Aldebaran

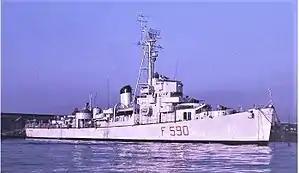
Italian frigate "Aldebaran" (F 590)

As the brightest star in a Zodiac constellation, it is given great significance within astrology.